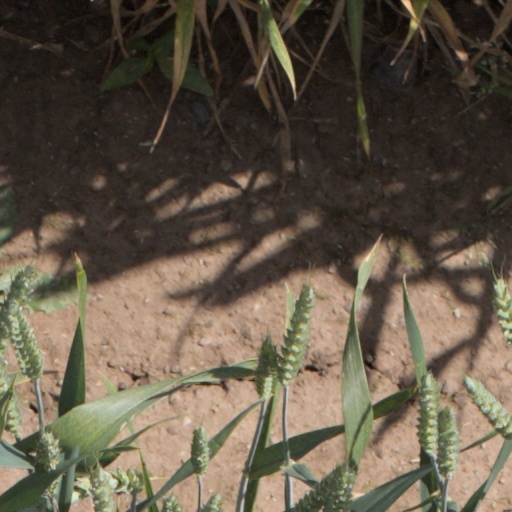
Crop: wheat